Portuguese Mozambique

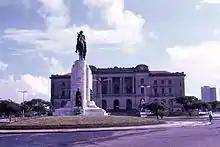
Mouzinho de Albuquerque Square (today Independence Square), Lourenço Marques (today Maputo), Portuguese Mozambique, 1971. The City Hall is in the background, and in front of it is the statue of Mouzinho de Albuquerque.

By the mid-1920s, the Portuguese succeeded in creating a highly exploitative and coercive settler economy, in which African natives were forced to work on the fertile lands taken over by Portuguese settlers. Indigenous African peasants mainly produced cash crops designated for sale in the markets of the colonial metropole (the centre, i.e. Portugal). Major cash crops included cotton, cashews, tea and rice. This arrangement ended in 1932 after the takeover in Portugal by the new António de Oliveira Salazar's government — the . Thereafter, Mozambique, along with other Portuguese colonies, was put under the direct control of Lisbon. In 1951, it became an overseas province. The economy expanded rapidly during the 1950s and 1960s, attracting thousands of Portuguese settlers to the country. It was around this time that the first nationalist guerrilla groups began to form in Tanzania and other African countries. The strong industrial and agricultural development that did occur throughout the 1950s, 1960s and early 1970s was based on Portuguese development plans, and also included British and South African investment.